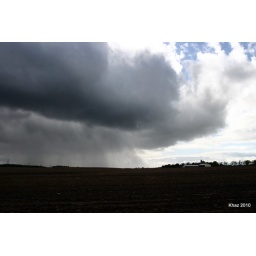
A rain cloud passing over a field in Dexter, MI.